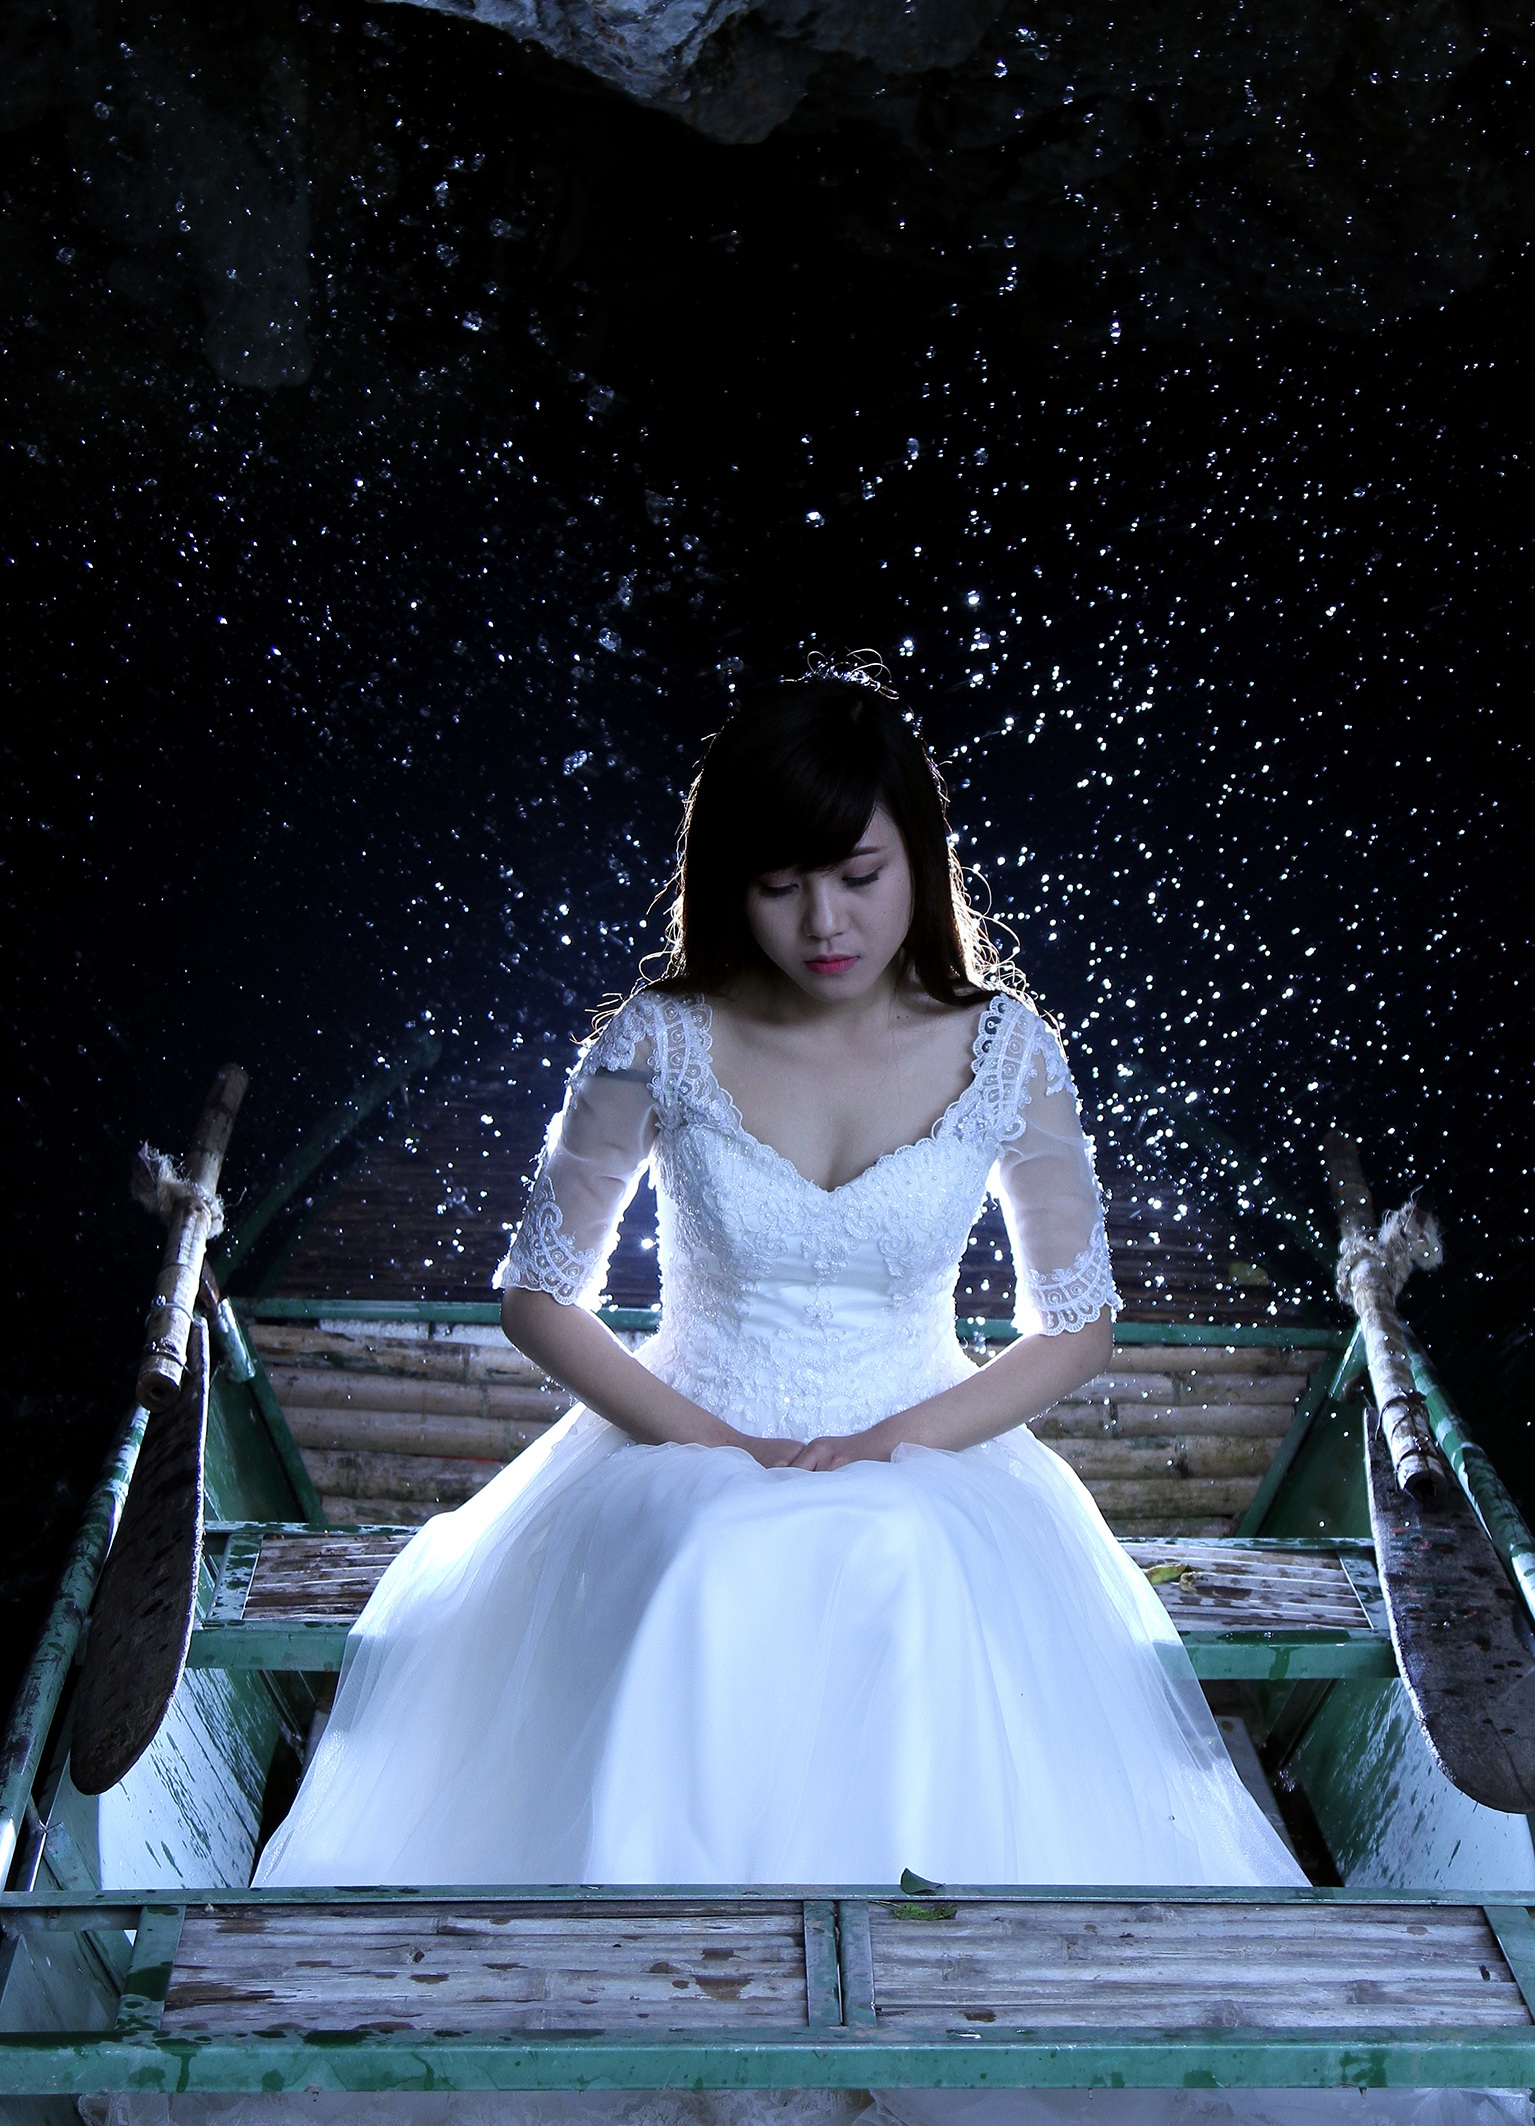
girl, darkness, fashion, blue, wedding, bride, dress, vietnam, veil, white skirt, photo shoot, the boat, the young woman, security affairs, acquitted